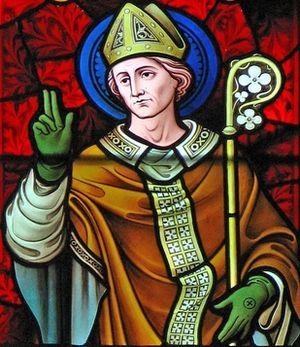
Birin ou Birinus est le premier évêque de Dorchester, dans l'Oxfordshire, évangélisateur du Wessex.